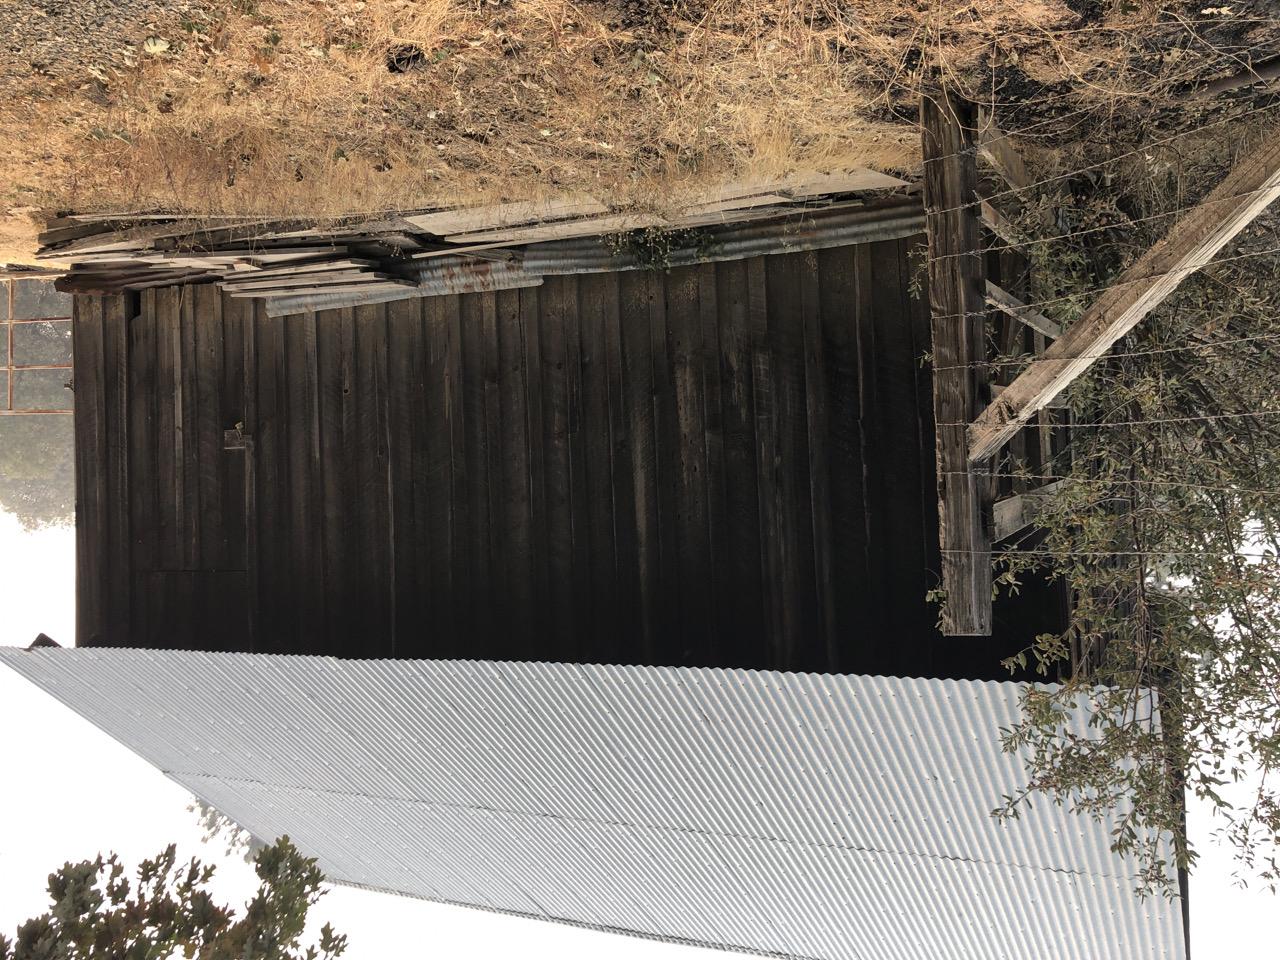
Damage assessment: no_damage